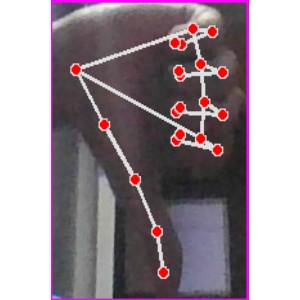
अक्षर: फ